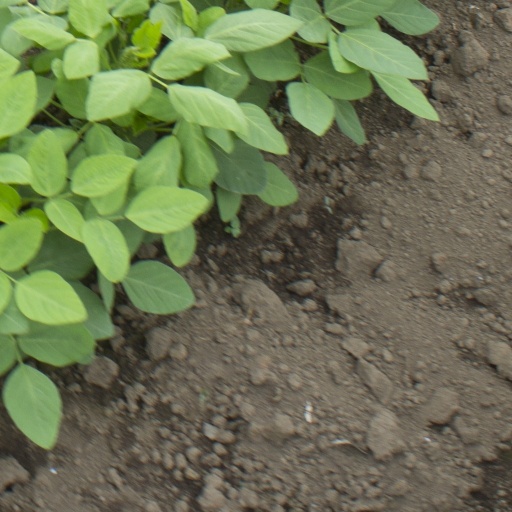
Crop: soybean